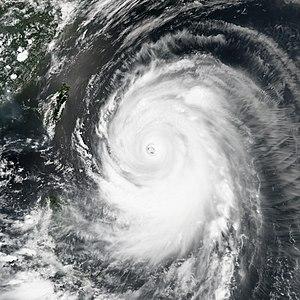
La saison cyclonique 2014 n'a pas de date spécifique de début ou de fin selon la définition de l'Organisation météorologique mondiale. Cependant, les cyclones dans ce bassin montrent un double pic d'activité en mai et en novembre.
Le typhon Neoguri, appelé Florita aux Philippines, est un cyclone tropical de catégorie 3 de la saison cyclonique 2014 dans le nord-ouest de l'océan Pacifique. Il est prévu qu'il affecte une bonne partie du territoire japonais si bien que près de 90 % du pays est placé en état d'alerte. L'archipel Okinawa est particulièrement exposé puisqu'il est la première terre que touchera le cyclone depuis sa formation. Il devrait ensuite traverser l'archipel japonais du sud-ouest au nord-est en survolant la mégalopole japonaise.